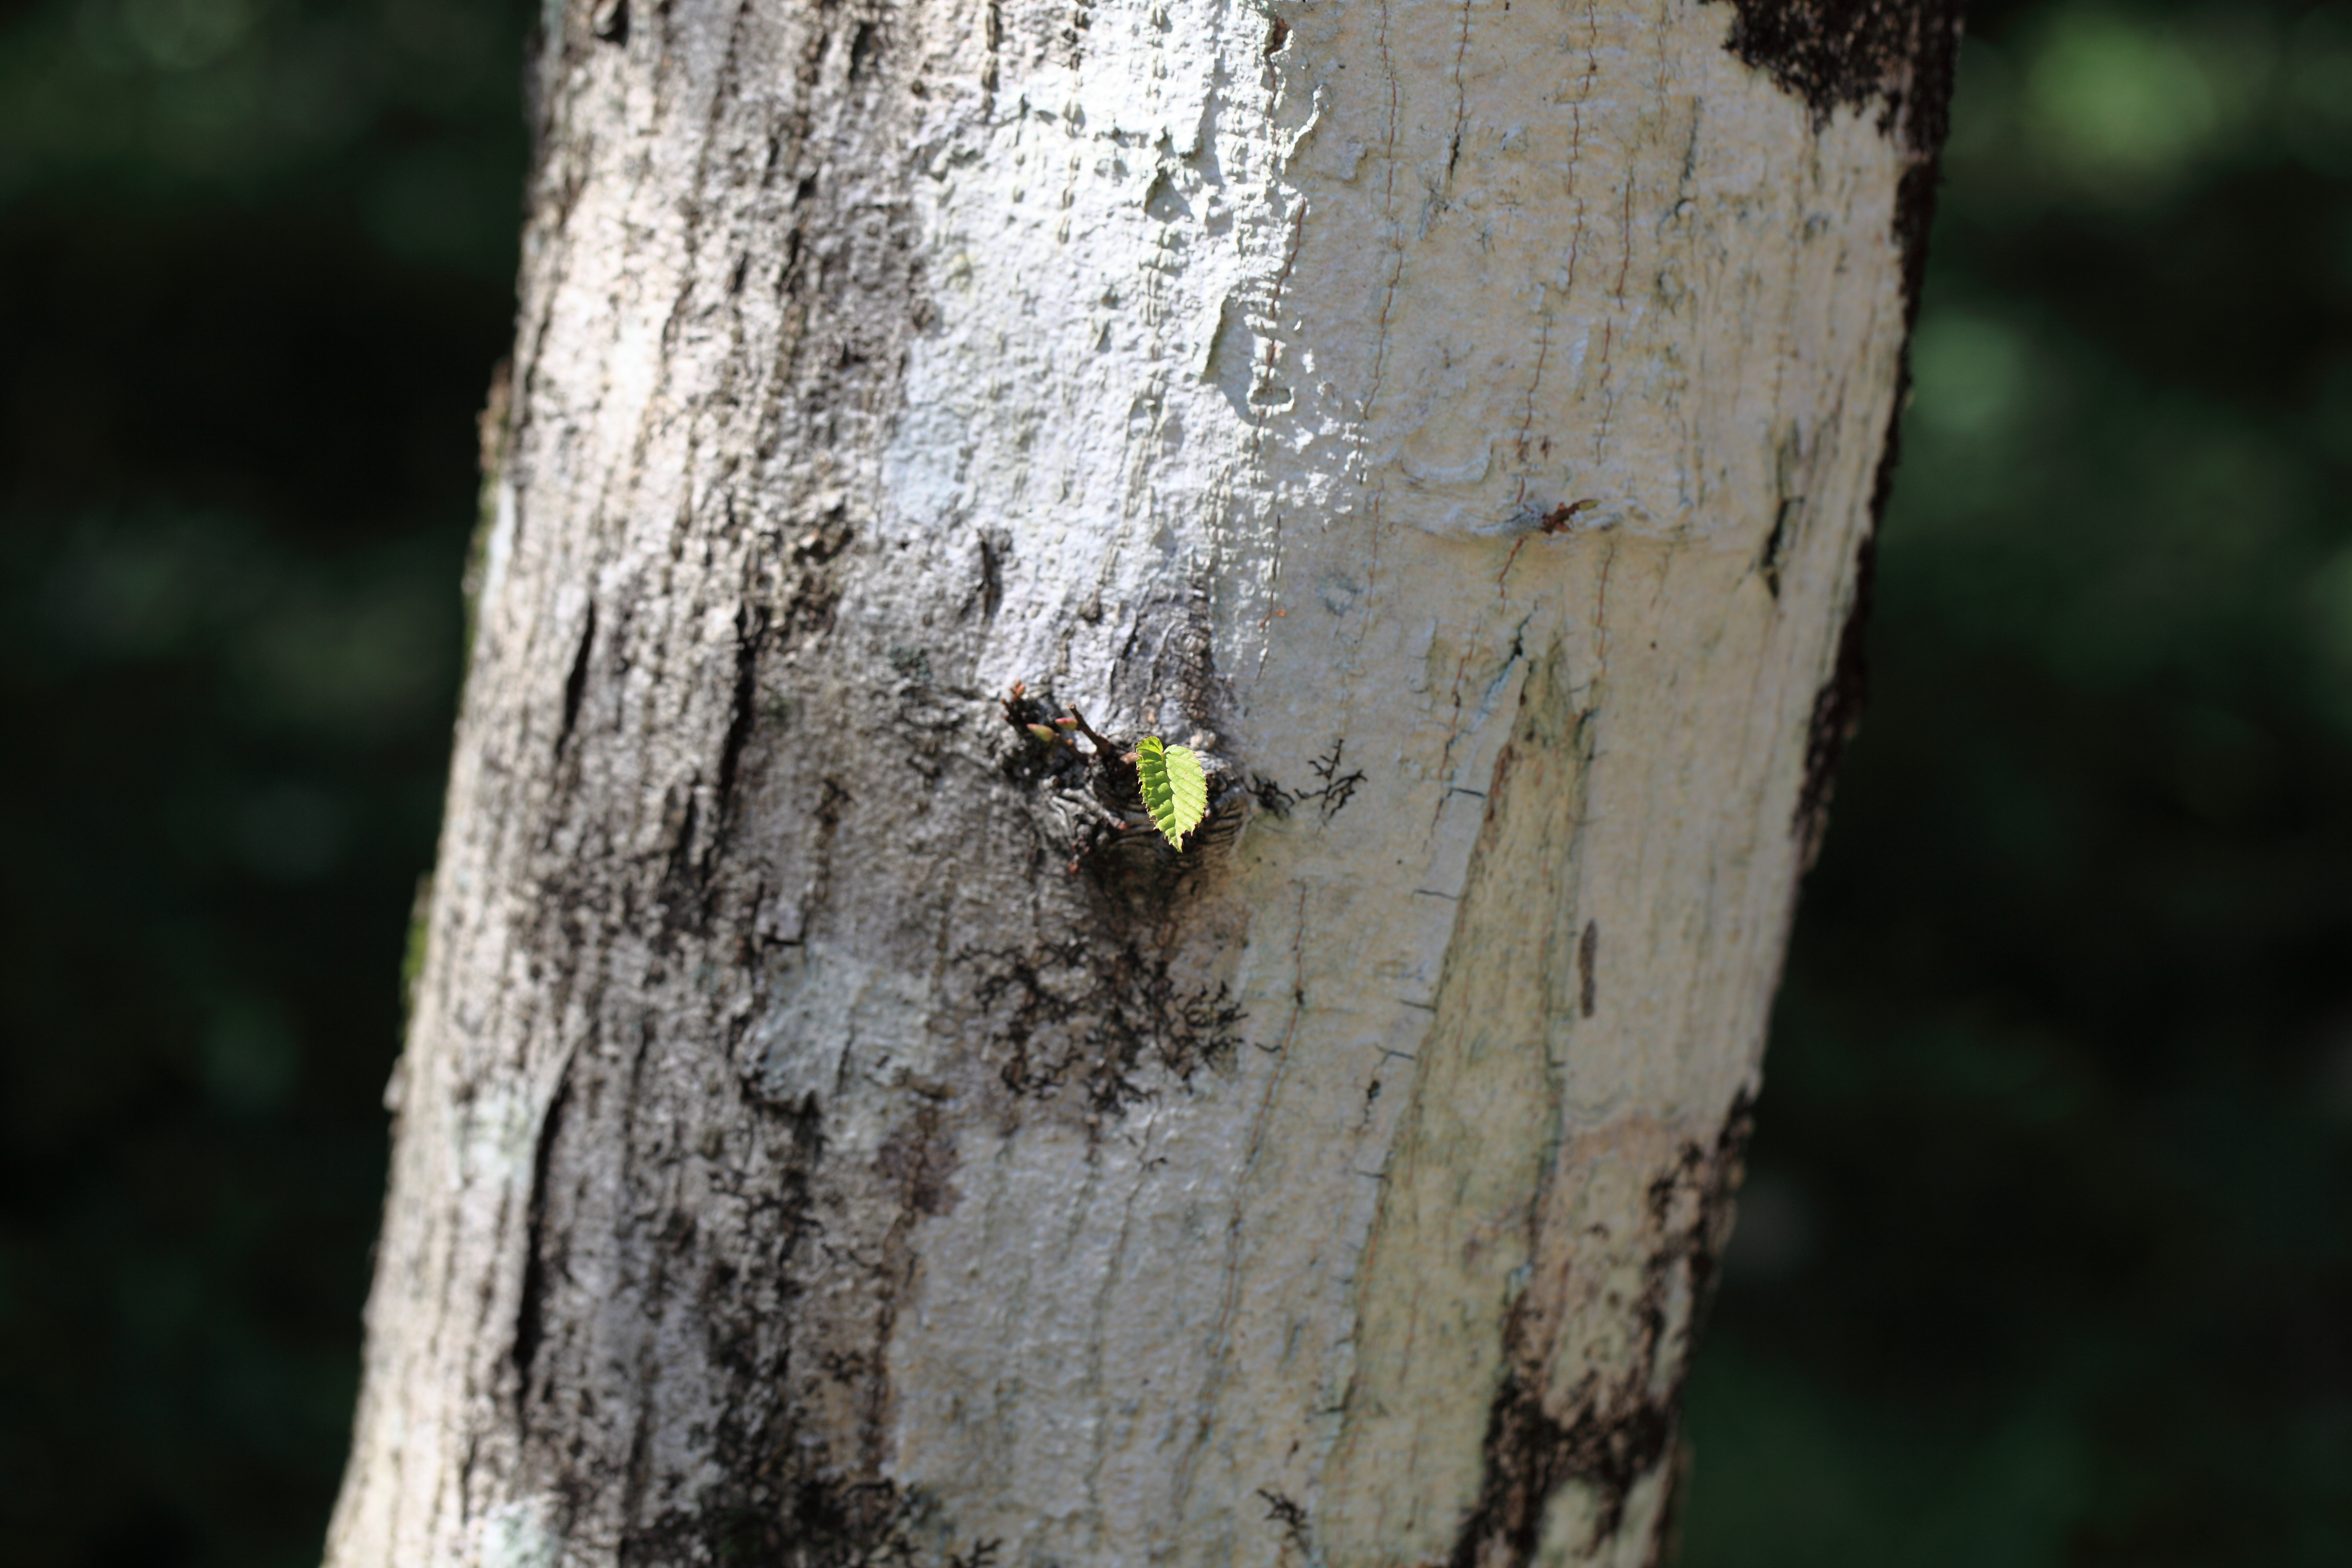
tree, branch, trunk, high, insect, fauna, invertebrate, cool image, 5d, hires, markii, hi, res, resolution, plant stem, woody plant, membrane winged insect, true bugs